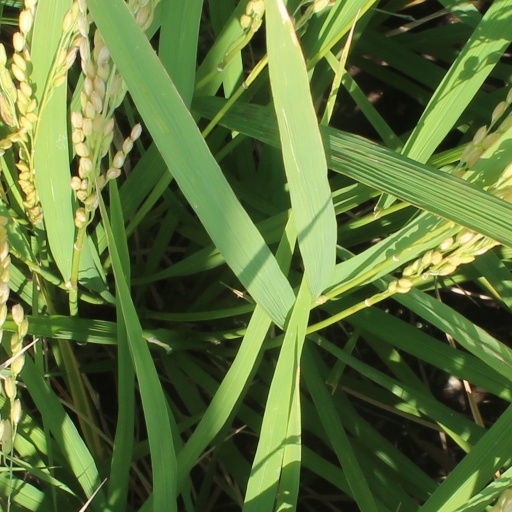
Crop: rice